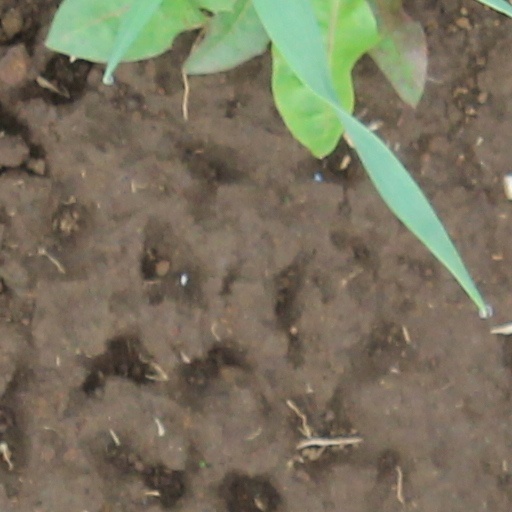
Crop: wheat